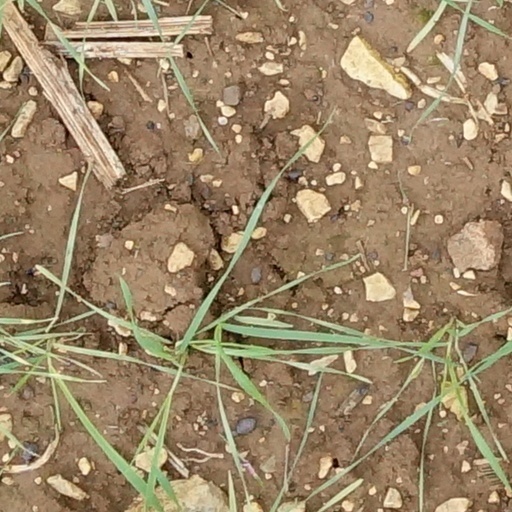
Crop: wheat